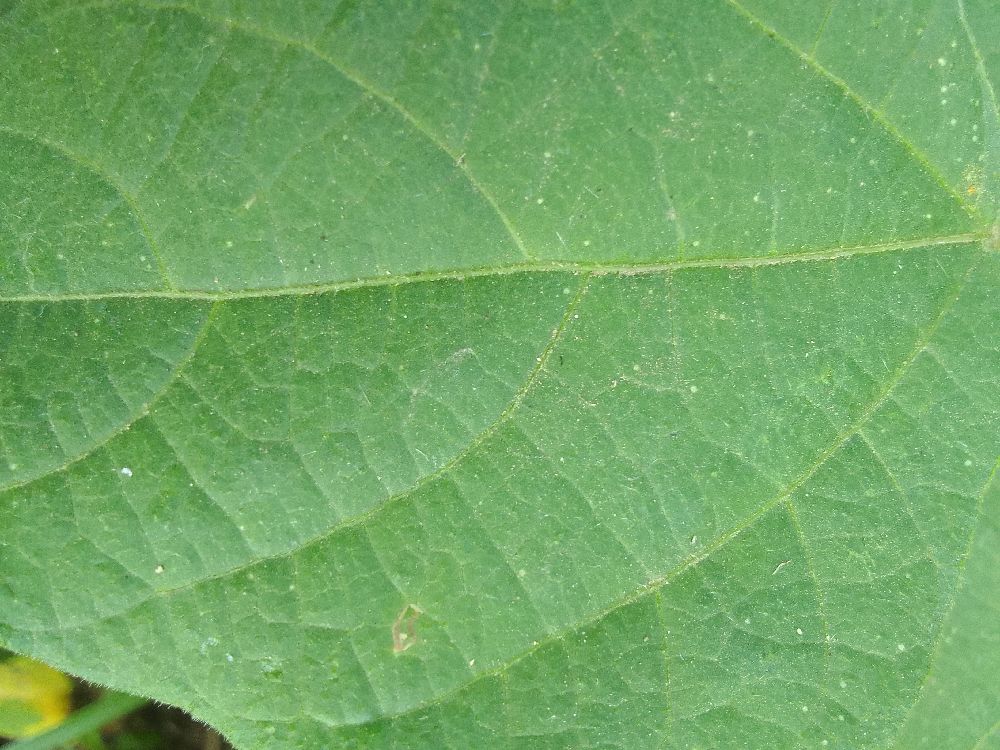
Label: healthy